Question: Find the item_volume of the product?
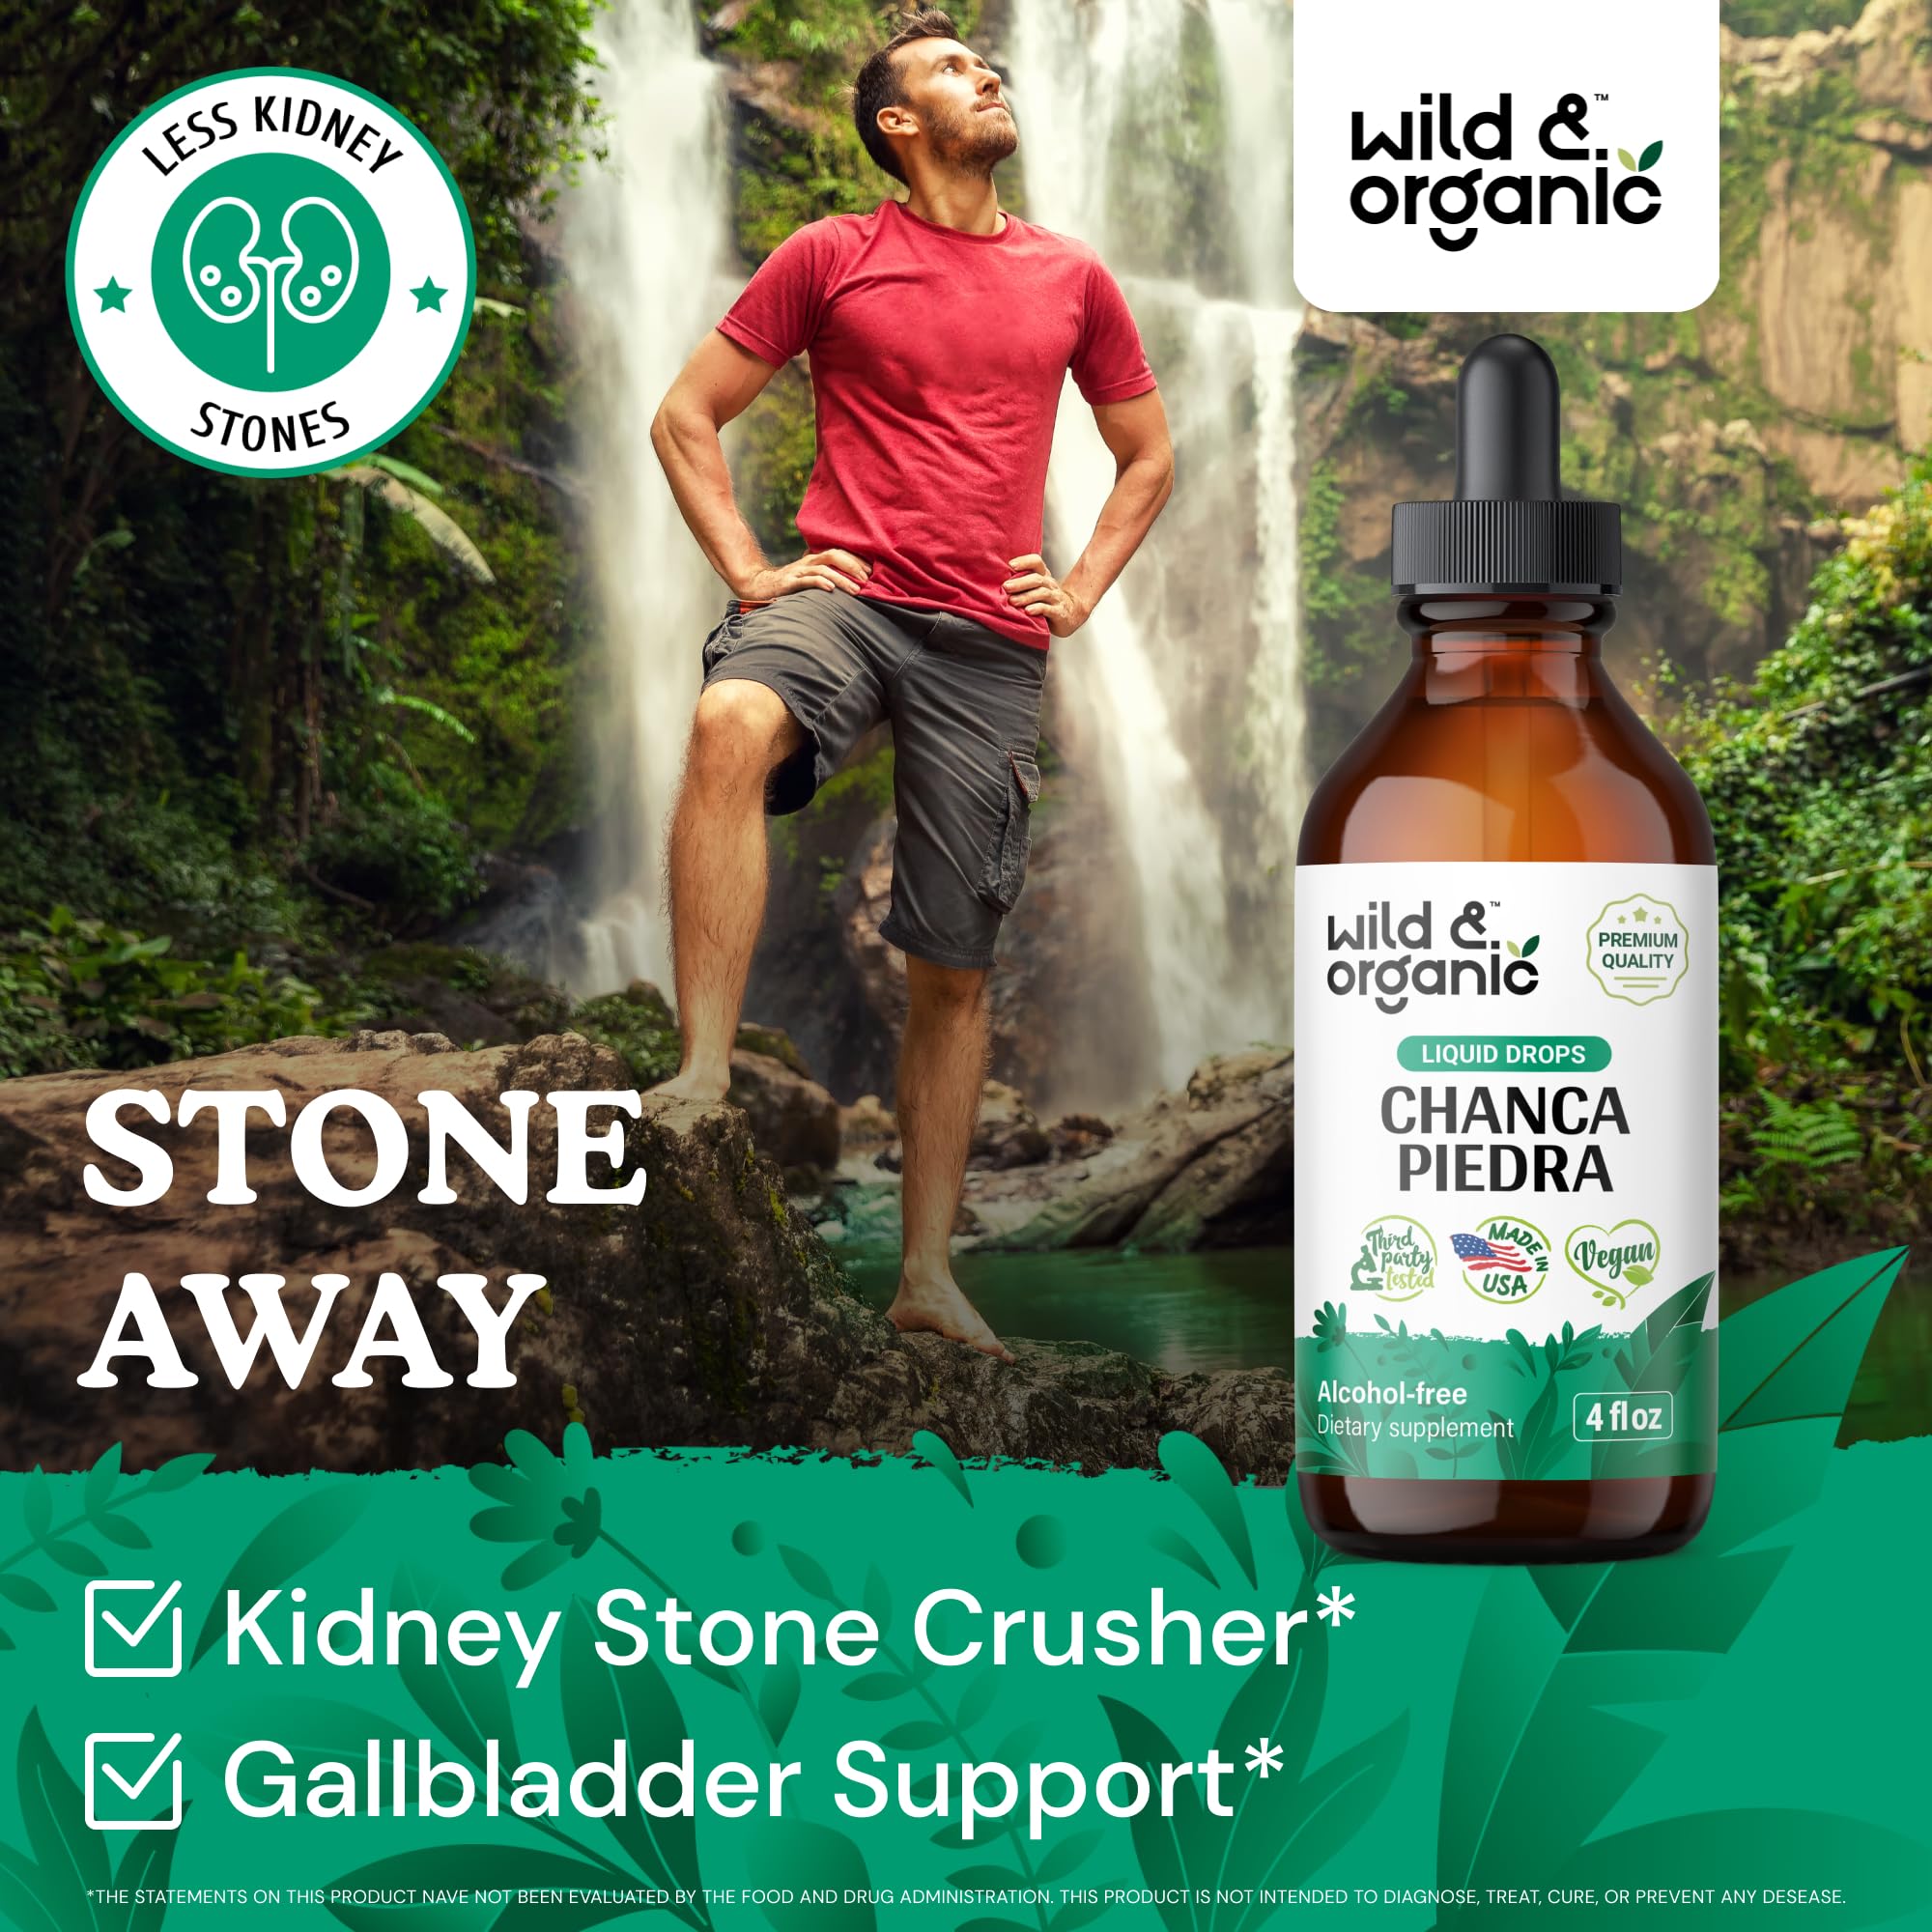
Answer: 4.0 fluid ounce